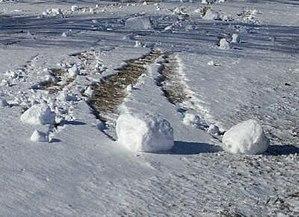
Photo de rouleaux de neige prise par un employé du National Weather Service des États-Unis. On voit clairement le tracée, généralement d'ouest en est, qu'on pris les rouleaux lors de leur formation.